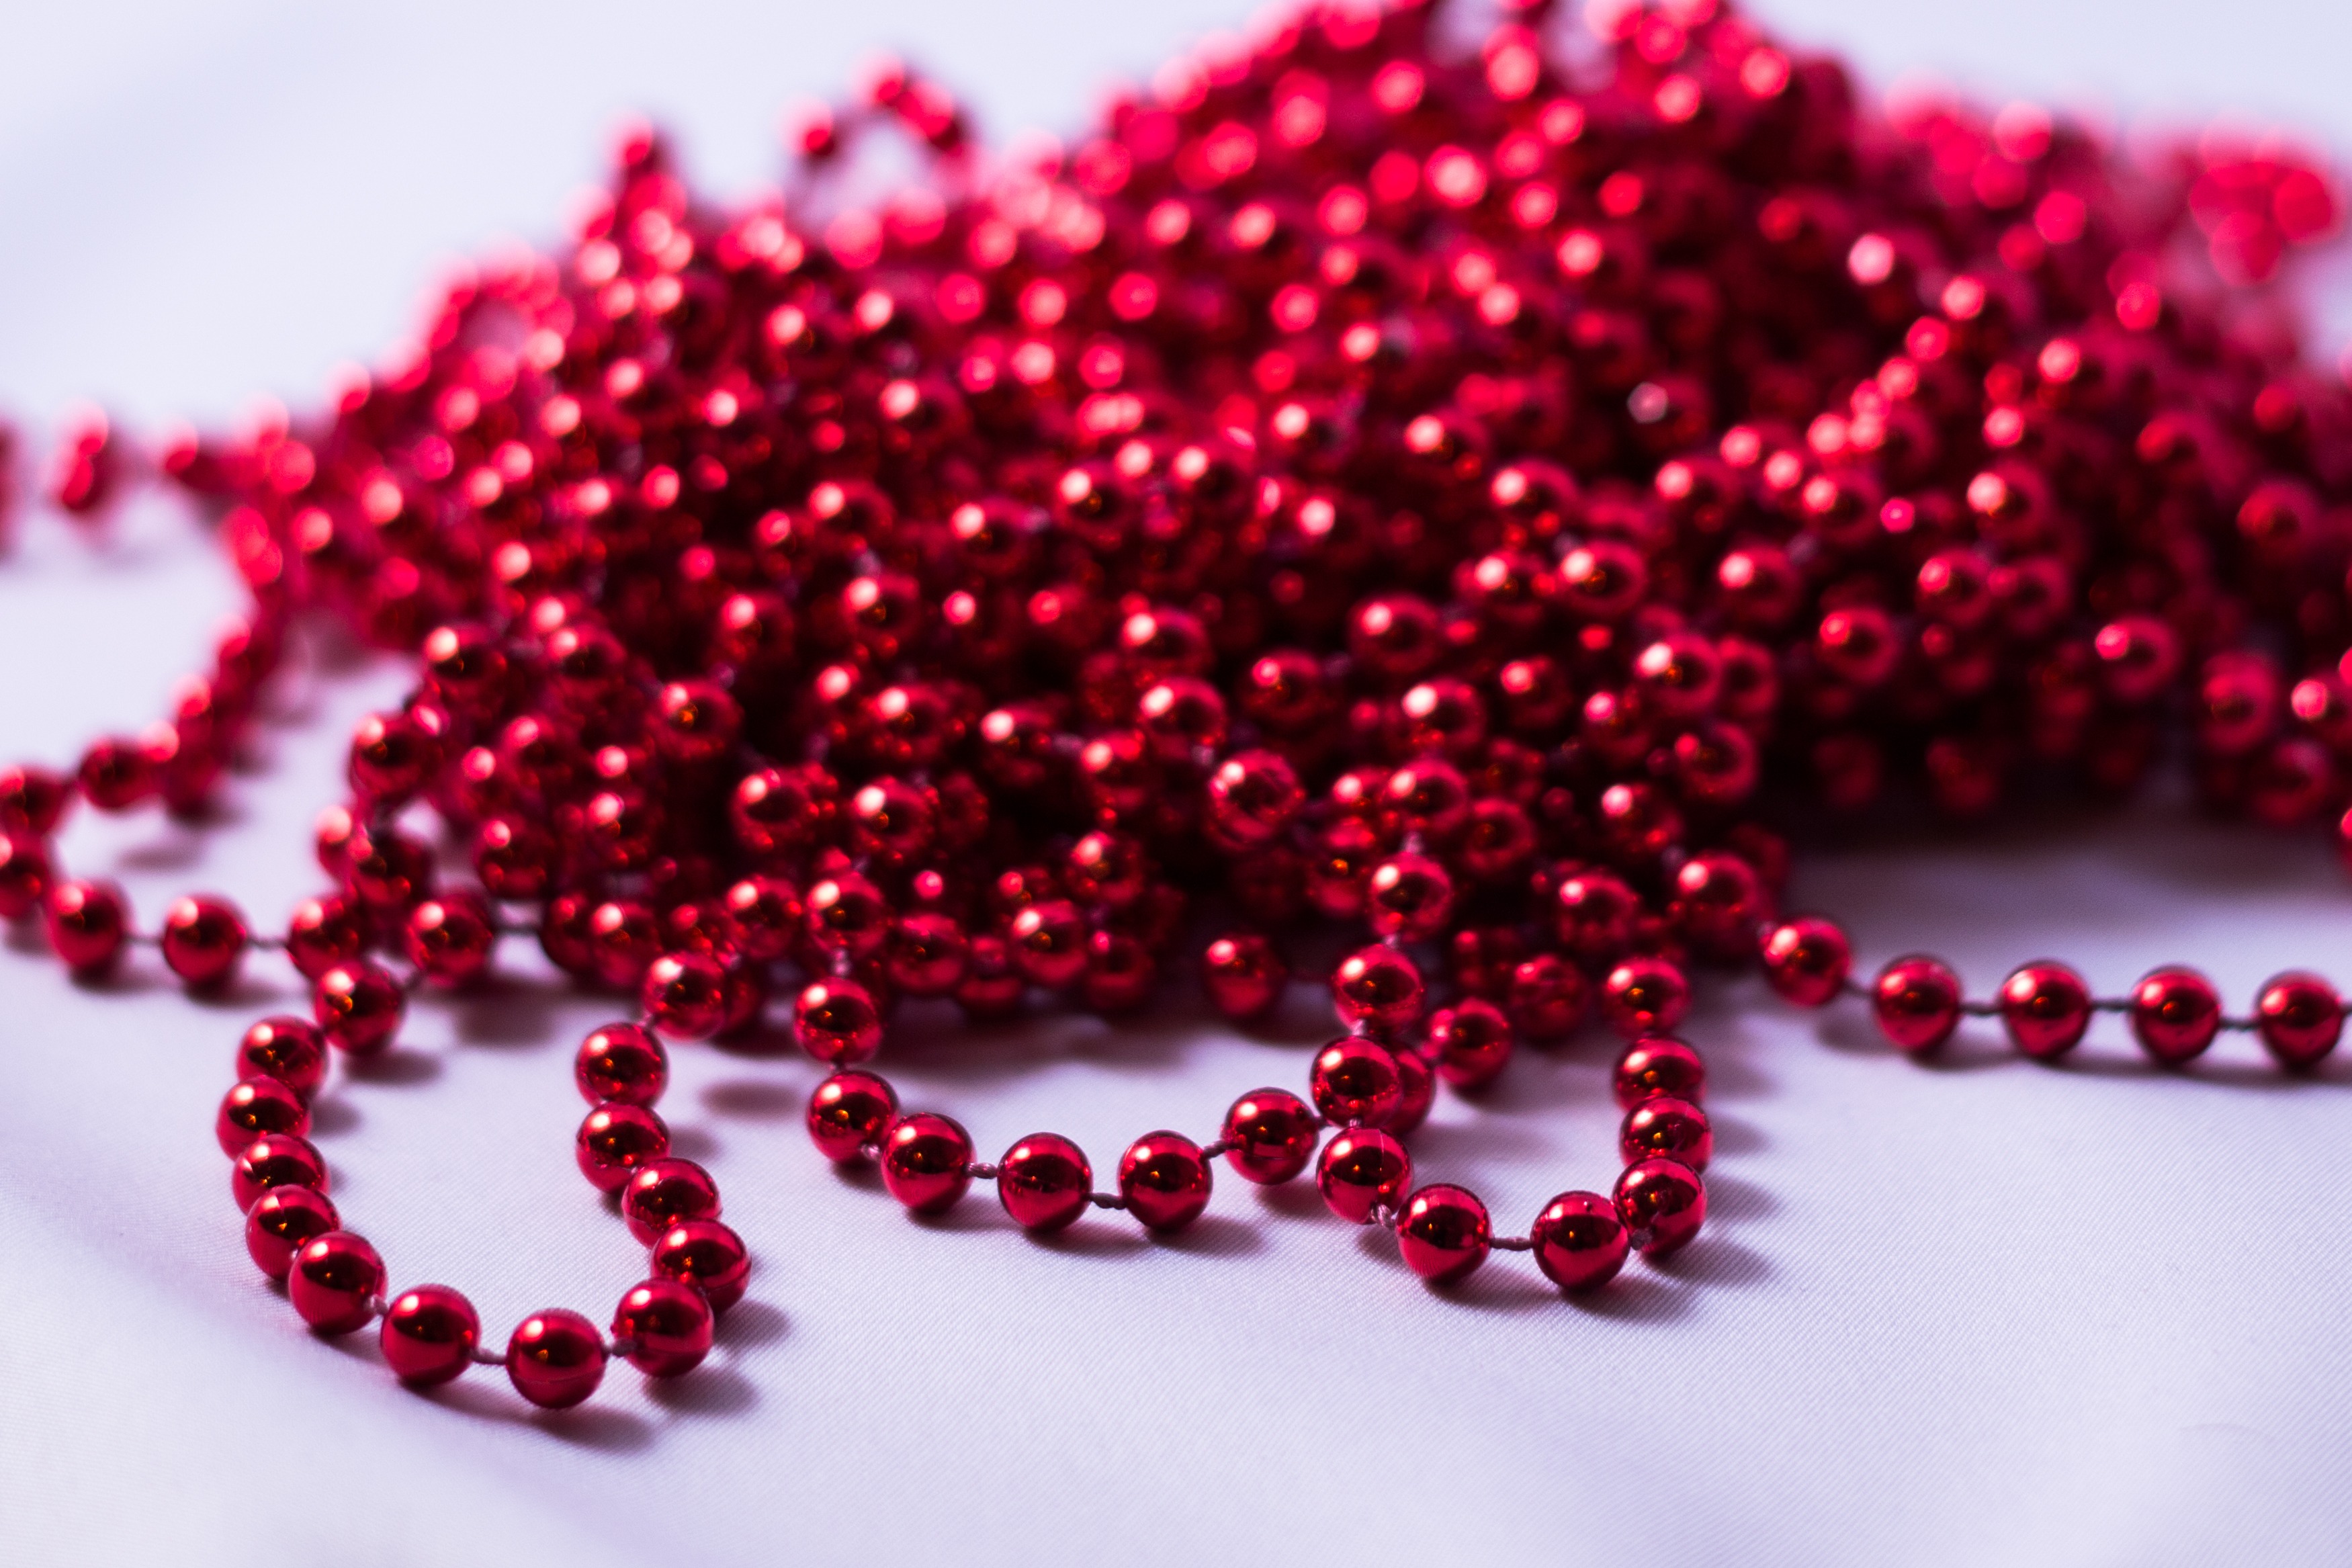
string, flower, petal, decoration, red, bead, coral, necklace, jewellery, art, magenta, beads, jewelry making, fashion accessory